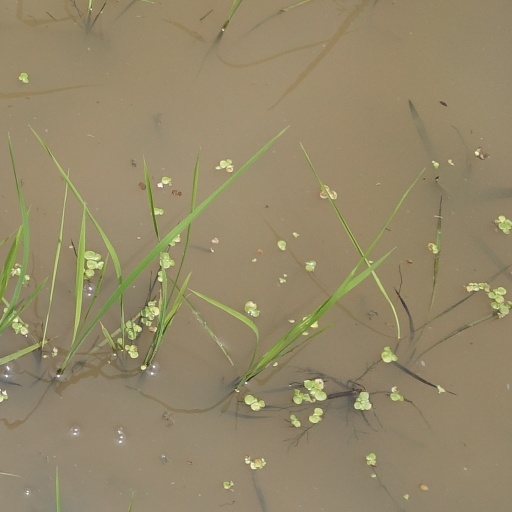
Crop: rice